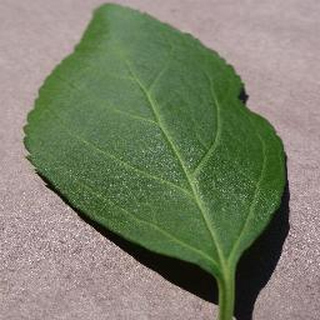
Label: healthy_cherry